Green Arrow

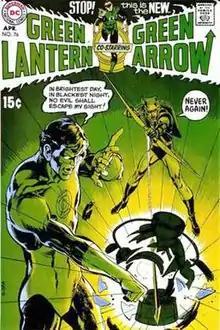
"Green Lantern" (vol. 2) No. 76 (April 1970). Cover art by Neal Adams.

Green Arrow began as a back-up feature in "More Fun Comics", but within four months the Green Arrow and Speedy replaced Doctor Fate and the Spectre as the cover feature. In "Superhero Comics of the Golden Age", Mike Benton writes that "their front cover star status was probably due to Speedy's appeal – teenage sidekicks were the current rage." They were also given a spot as one of five back-up features to be promoted in one of the earliest team-up books, "Leading Comics", starting with issue No. 1 (Winter 1941). They appeared in "More Fun" until issue No. 107 (January 1946), and then moved to "Adventure Comics" from No. 103 (April 1946) to No. 269 (February 1960). Green Arrow and Speedy also appeared in various issues of "World's Finest Comics" until issue No. 140 (March 1964).